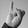
ASL letter: I